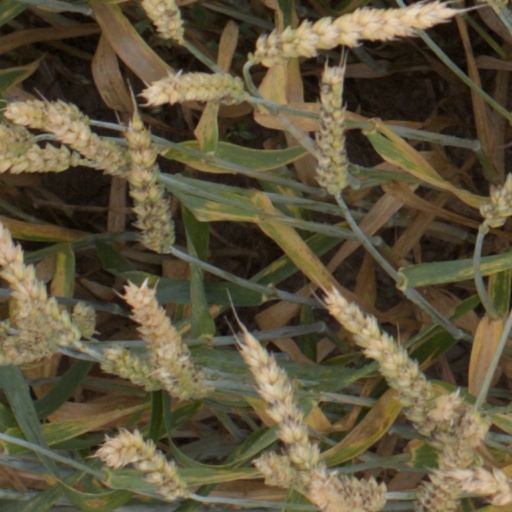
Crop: wheat